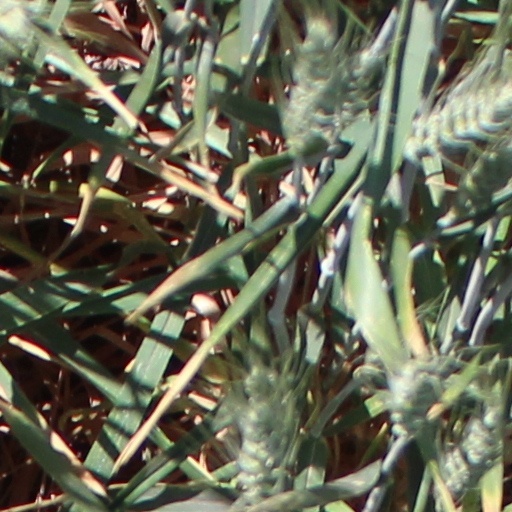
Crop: wheat